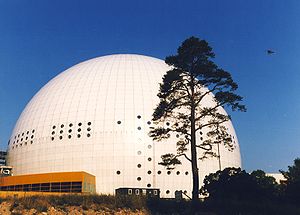
VM i ishockey 2012 / VM / Værtsbyer og arenaer
Globen
VM i ishockey 2012 var det 76. verdensmesterskab i ishockey, arrangeret af IIHF. Det egentlige VM med deltagelse af 16 hold blev afholdt i perioden 4. – 20. maj 2012 i Finland og Sverige. Det var første gang i nyere tid, at et VM blev arrangeret i to lande i fællesskab.